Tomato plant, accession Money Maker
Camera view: bottom (45 deg); turntable rotation: 0 degrees
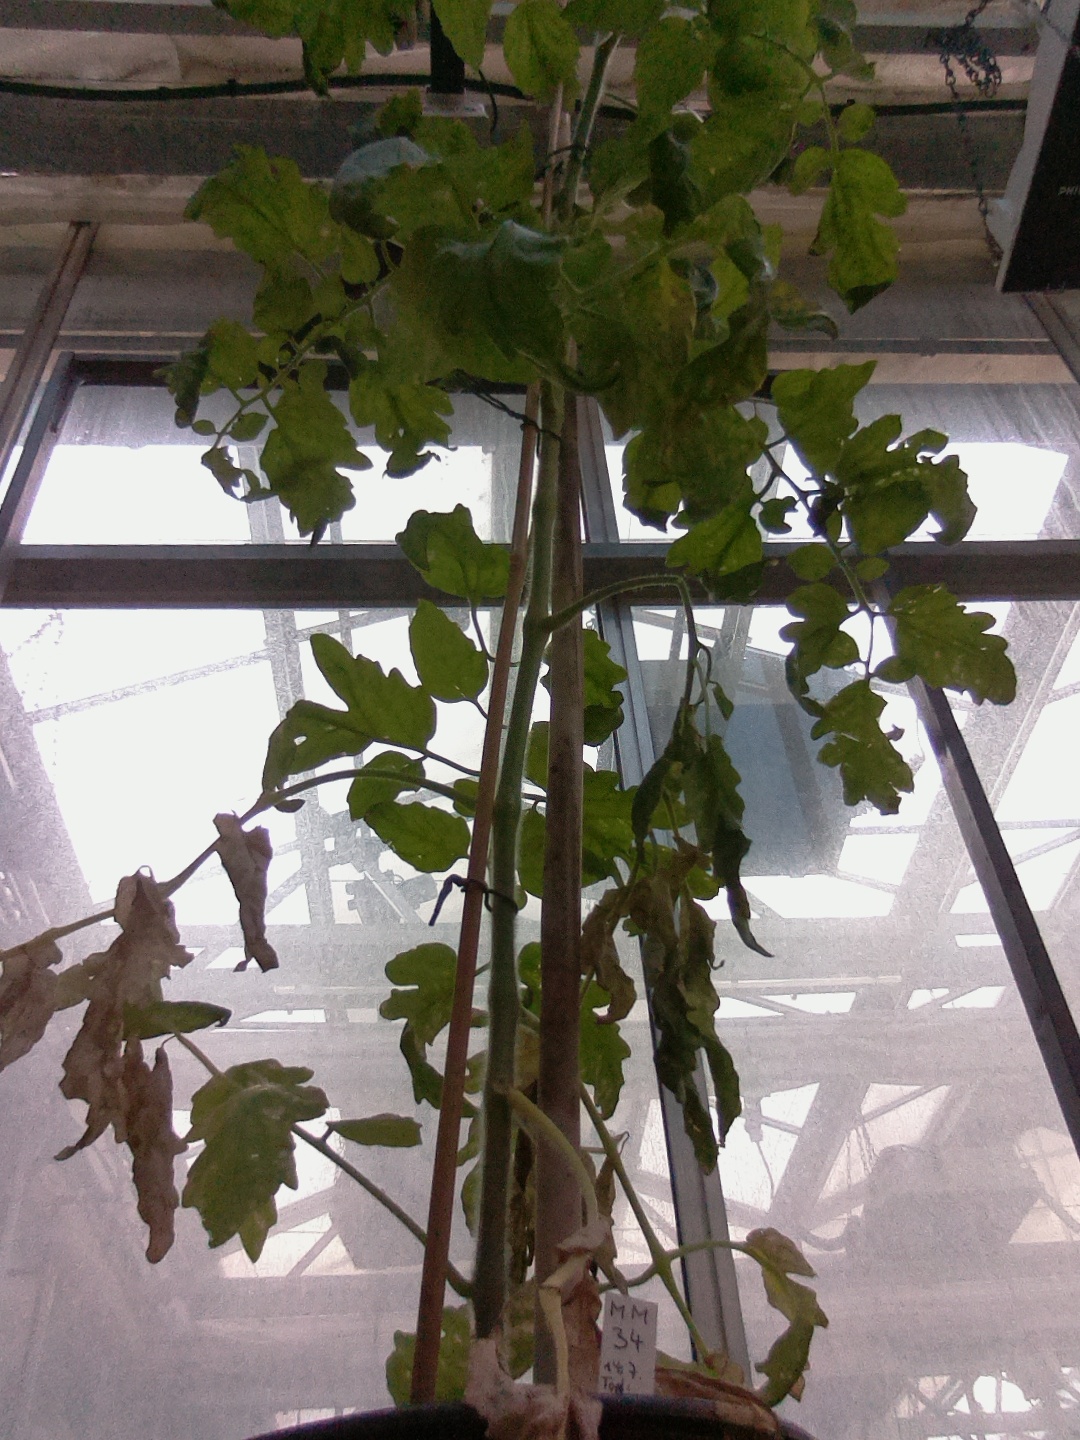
BBCH growth stage 73: 30%-40% of final fruit size